2012–13 Rio Grande Valley Flash season

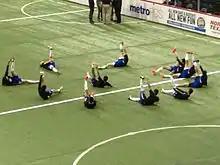
The Flash warming up before a February 28, 2013, match against the Dallas Sidekicks in Allen, Texas.

The Flash held several pre-season promotion events including a friendly match against local media on November 14 and a "Student's Day" for local area schools during their November 15 match against the Texas South Devils of the National Premier Soccer League.